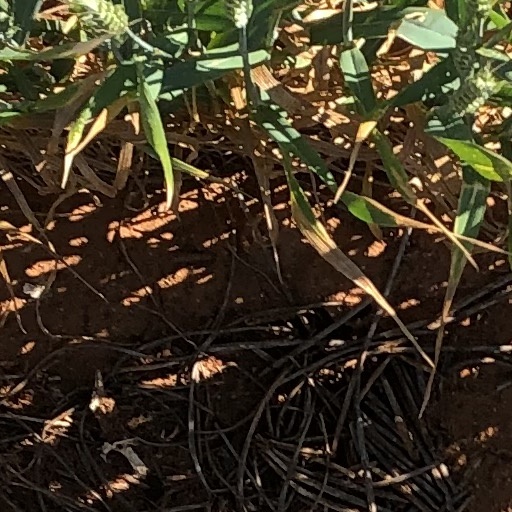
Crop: wheat